ALCO Stores

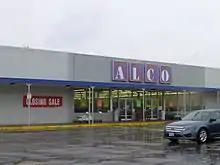
An ALCO store that was closed April 29, 2013 in Vermilion, Ohio.

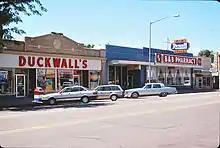
Duckwall's variety store photographed in Brush, Colorado, in 1991.

In its early years the company operated five and dime (or "variety") stores called Duckwall's. Duckwall's began their foray into the discount retail business with the opening of the first ALCO store in Clovis, New Mexico, on August 15, 1966. ALCO stores (somewhat smaller than a non-supercenter Walmart) provided the full selection of merchandise offered by the company, as opposed to the five-and-dime store's limitations.